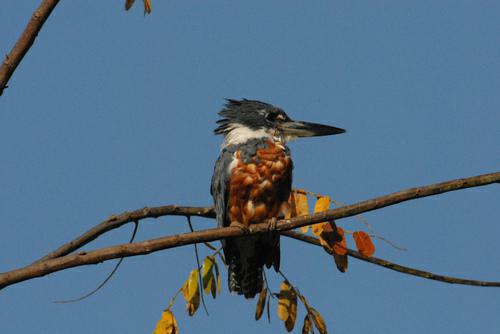
A photo of a ringed kingfisher